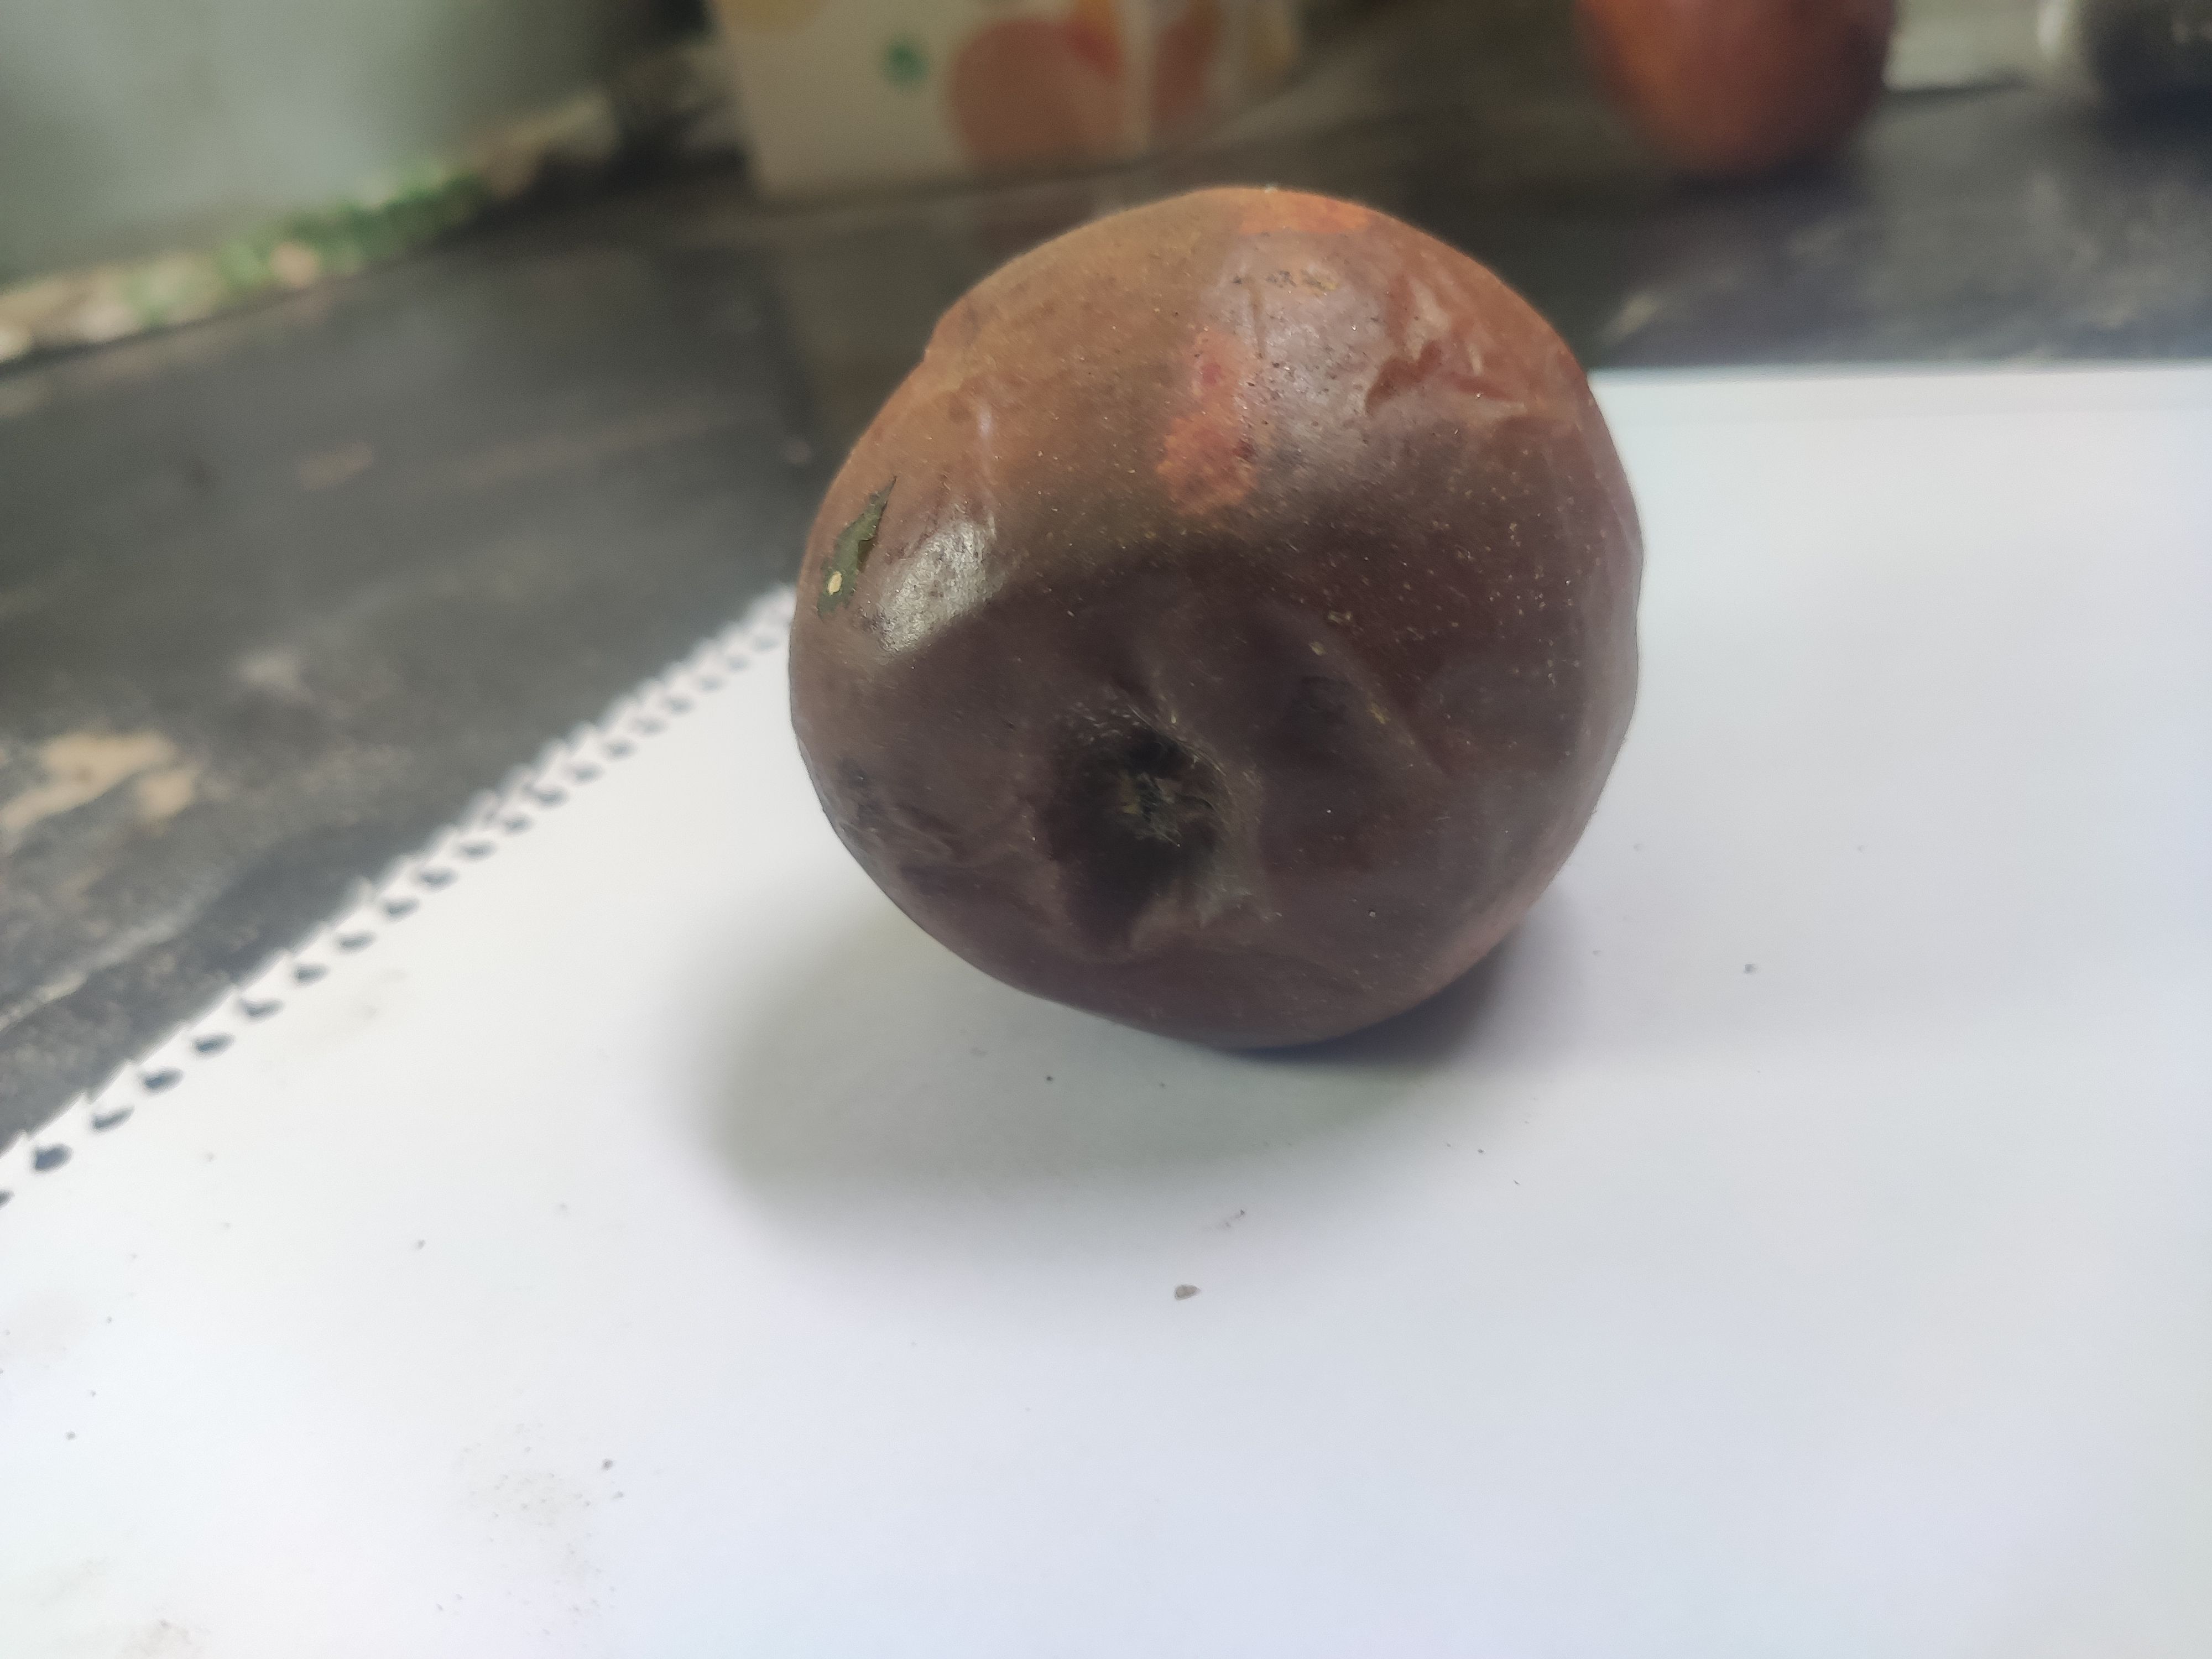
Fruit: apple
Grade: 3rd-grade